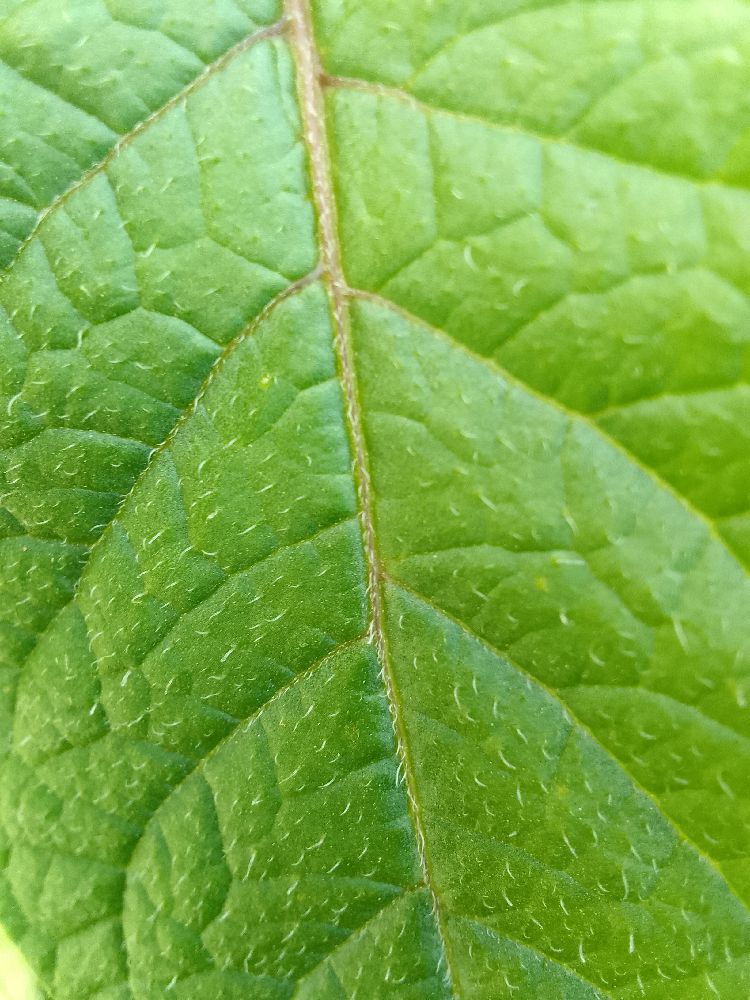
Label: Healthy